Bull (2021 film)

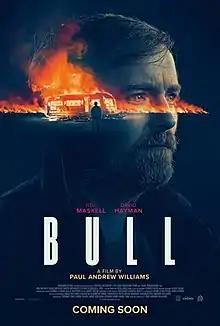
Theatrical release poster

Bull is a 2021 British crime thriller film written and directed by Paul Andrew Williams. The film stars Neil Maskell as the titular character seeking revenge on his former gang associates and father-in-law to get his son.